Taoray Wang

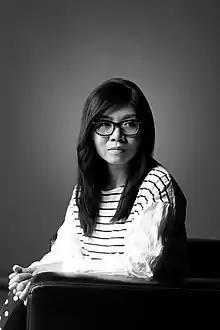
Taoray Wang

Wang Tao (born June 11, 1967), professionally known as Taoray Wang, is a Chinese fashion designer who founded her namesake brand, Taoray Wang.